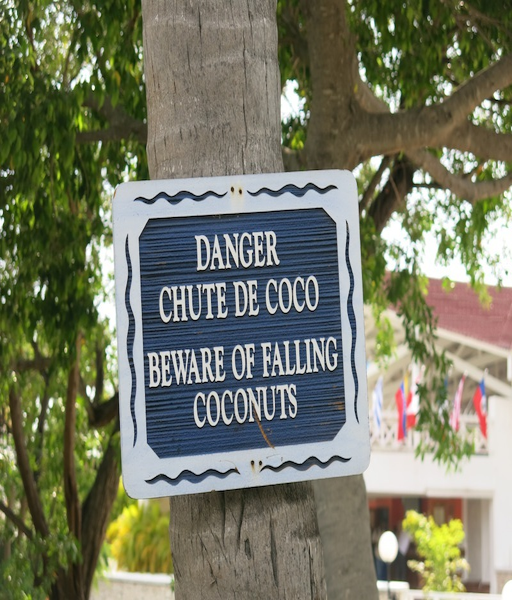
a sign to warn for falling coconuts